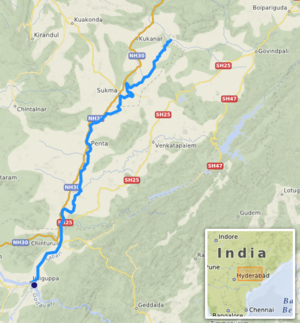
carte réalisée sur umap.openstreetmap, http://u.osmfr.org/m/372826/ This map was created from OpenStreetMap project data, collected by the community. This map may be incomplete, and may contain errors. Don't rely solely on it for navigation.
La Sabari est une rivière indienne d'une longueur de 418 km qui coule dans les États de l'Odisha, du Chhattisgarh et de l'Andhra Pradesh. Elle est un affluent du Godavari.